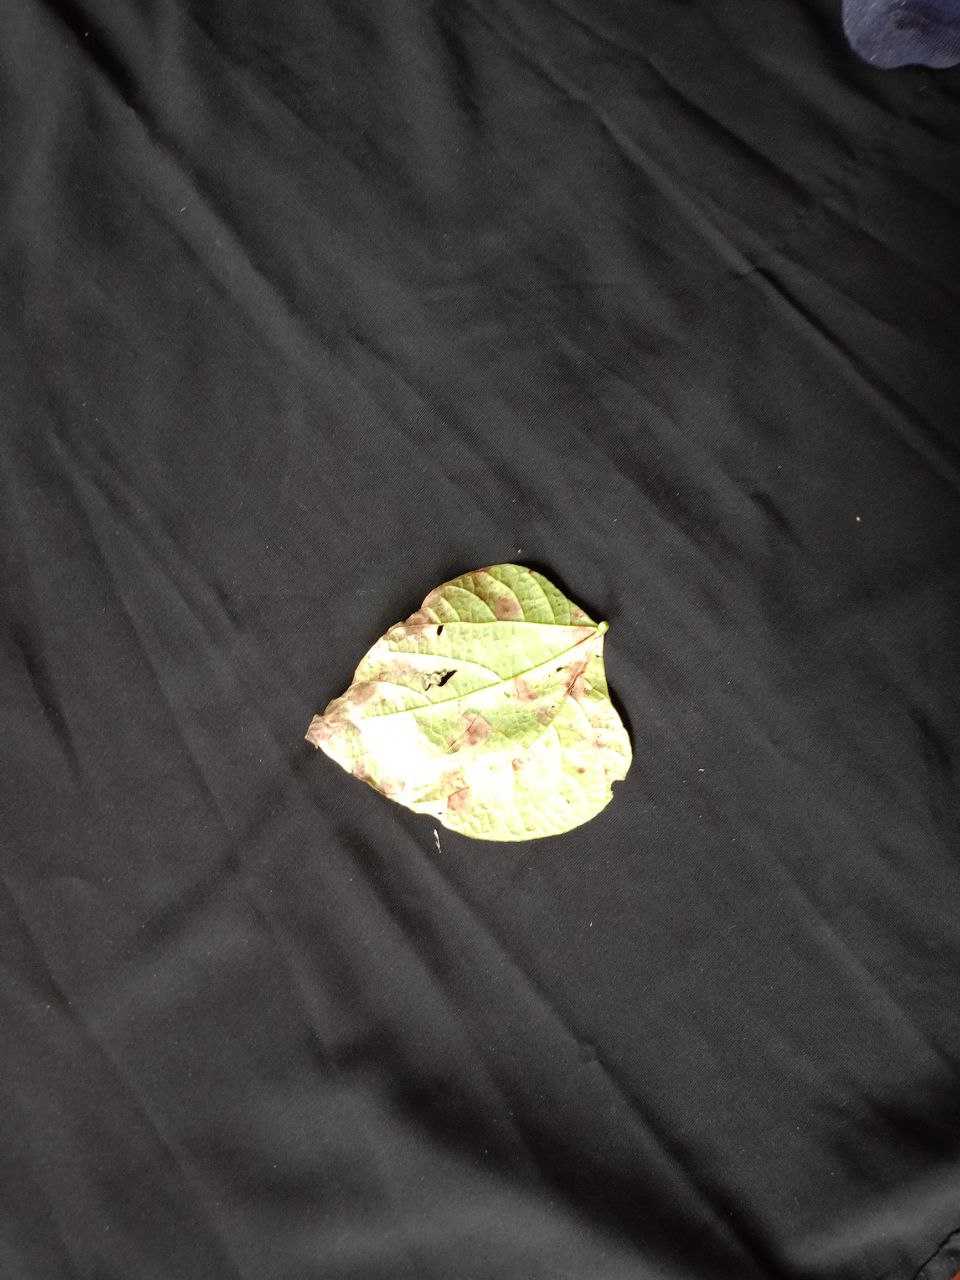
Crop: bean
Leaf condition: Blight